Germinal (1963 film)

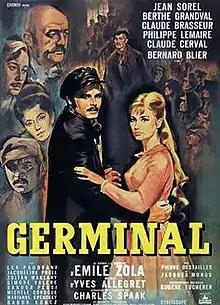

Germinal is a 1963 French language French-Italian-Hungarian film directed by Yves Allégret. It is an adaptation of the 1885 novel "Germinal" by Emile Zola.